Debesh Chattopadhyay

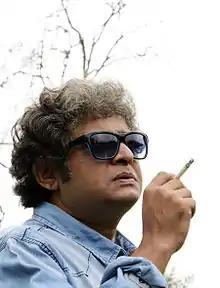
Chattopadhyay in 2014

Debesh Chattopadhyay (also Chatterjee) is an Indian Bengali film & theatre director and actor. He has also acted in a few Bengali films.